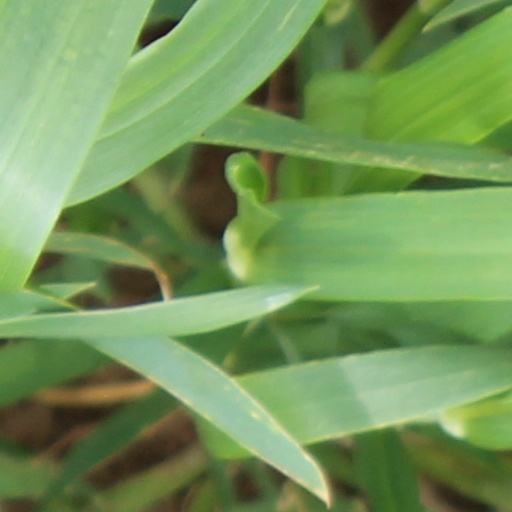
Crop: wheat